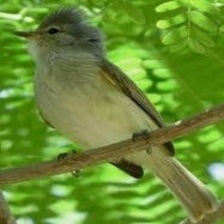
Species: NORTHERN BEARDLESS TYRANNULET
Scientific name: CAMPTOSTOMA IMBERBE